Hjelmslev transformation

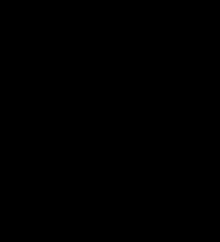
Line formula_30 at angle formula_3 from formula_27.

Now construct the perpendicular line formula_37 passing through the point formula_20, perpendicular to formula_30. This will form the right angle formula_40 at point formula_41: